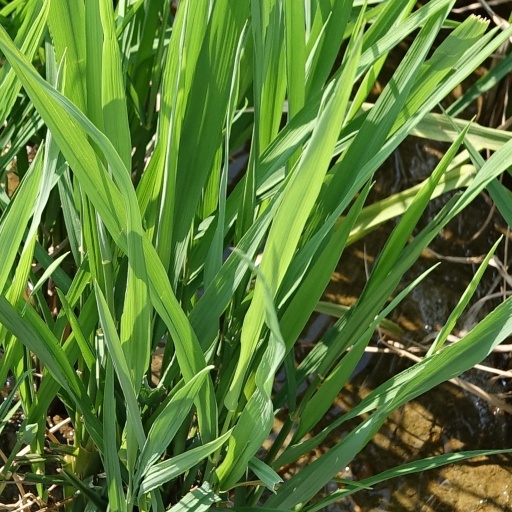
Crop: rice